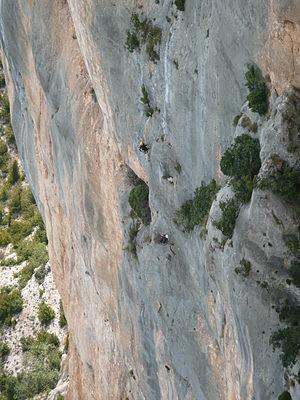
Les gorges du Verdon sont un ensemble de gorges creusé par la rivière Verdon séparant les Préalpes de Castellane et les Préalpes de Digne, en France.